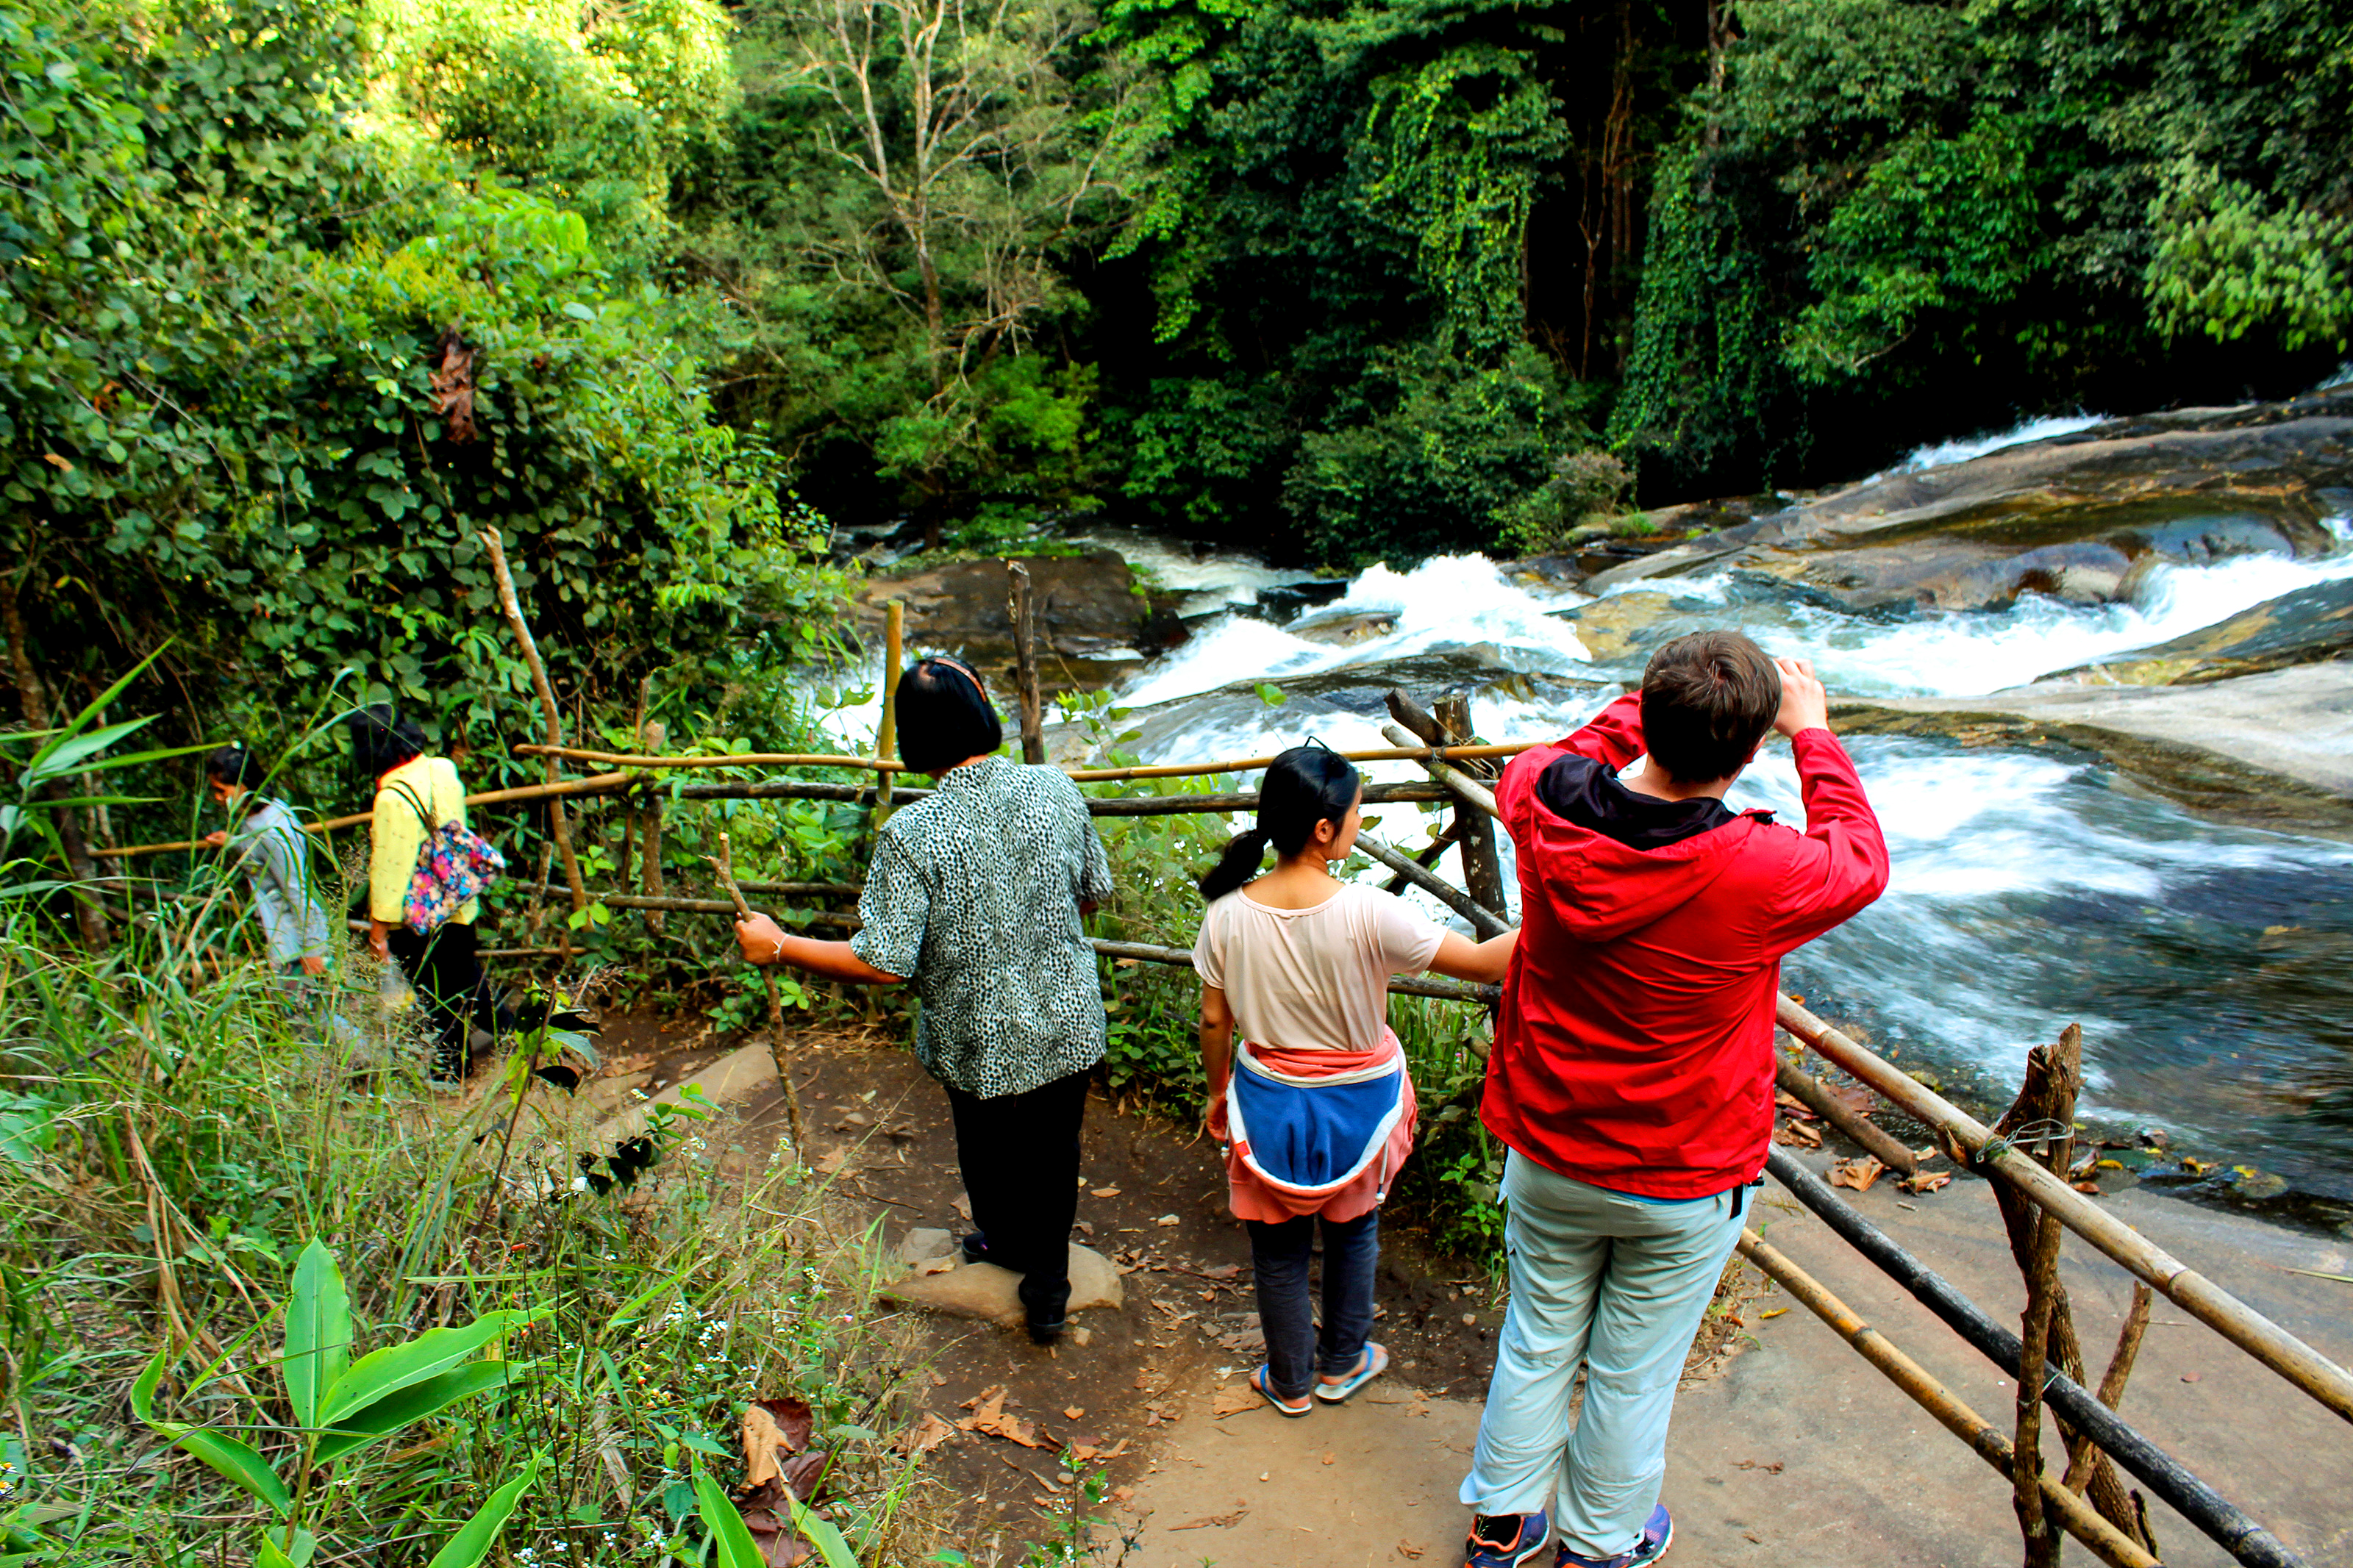
jungle, footpath, garden, path, forest, landscape, nature, park, tree, outdoor, natural, green, environment, plant, walkway, pathway, walk, way, wood, background, foliage, tropical, wild, travel, road, leaf, wooden, adventure, asia, track, nature reserve, water, water resources, wilderness, watercourse, rainforest, stream, botany, tourism, adaptation, geological phenomenon, river, state park, leisure, national park, recreation, valdivian temperate rain forest, wildlife, old growth forest, water feature, vacation, trail, log bridge